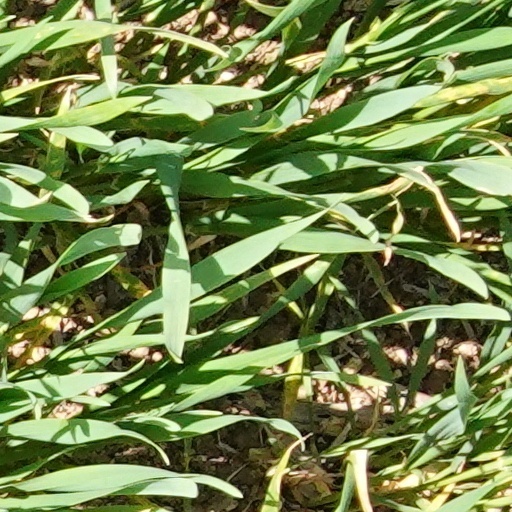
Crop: wheat